Leif Björk

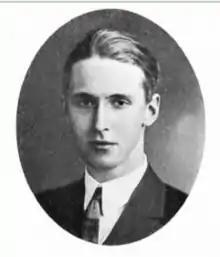

Strindar "Leif" Björk (29 November 1907 – 9 June 2000) was a Swedish economist, author and translator. He was a member of Clarté.